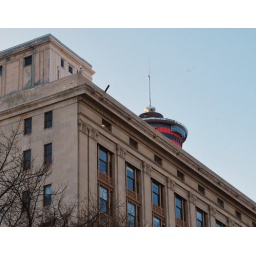
Calgary tower peaking over an old building